Foreign relations of India

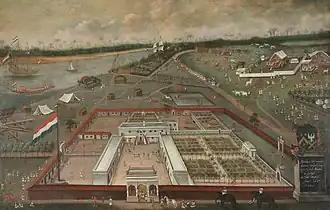
Factory in Hugli-Chuchura, Dutch Bengal. Hendrik van Schuylenburgh, 1665.

Since the formal establishment of diplomatic ties between the two countries in 1973, several trade agreements have been reached. Trade between the two nations has increased exponentially, exemplified by the $530 million during the fiscal year of 1992–1993, and the $10 billion during 2006–2007. During the 1997 Asian financial crisis, South Korean businesses sought to increase access to the global markets and began trade investments with India. The last two presidential visits from South Korea to India were in 1996 and 2006, and the embassy works between the two countries are seen as needing improvements. Recently, there have been acknowledgements in the Korean public and political spheres that expanding relations with India should be a major economic and political priority for South Korea. Much of the economic investments of South Korea have been drained into China; however, South Korea is currently the fifth largest source of investment in India. To The Times of India, President Roh Moo-hyun voiced his opinion that cooperation between India's software and Korea's IT industries would bring very efficient and successful outcomes. The two countries agreed to shift their focus to the revision of the visa policies between the two countries, expansion of trade, and establishment of free trade agreement to encourage further investment between the two countries. Korean companies such as LG, Hyundai and Samsung have established manufacturing and service facilities in India, and several Korean construction companies won grants for a portion of the many infrastructural building plans in India, such as the "National Highway Development Project". Tata Motor's purchase of Daewoo Commercial Vehicles at the cost of $102 million highlights India's investments in Korea, which consist mostly of subcontracting.